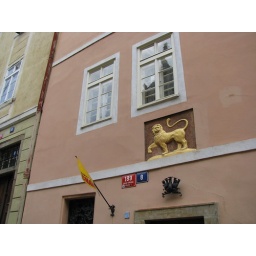
Golden Lion embedded into the wall of a building in Prague